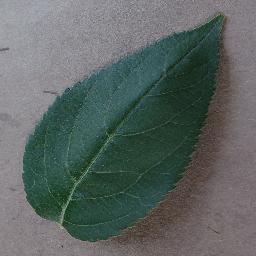
Label: Apple___healthy